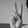
ASL letter: V